Mount Cayley volcanic field

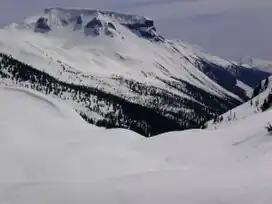
The northern flank of Ring Mountain, a tuya at the northern end of the MCVF. Its flat-topped steep-sided structure has its origins from when magma intruded and melted a vertical pipe in the overlying Cordilleran Ice Sheet during the last glacial period.

Several volcanic features in the MCVF were illustrated by volcanologist Jack Souther in 1980, including Mount Cayley, Cauldron Dome, Slag Hill, Mount Fee, Ember Ridge and Ring Mountain, which was titled "Crucible Dome" at the time. This resulted in the creation of a geological map that showed the regional terrain and locations of the volcanoes. The most detailed study of Mount Cayley took place during this period. Little Ring Mountain at the northernmost end of the MCVF had not been studied at the time and was not included on Souther's 1980 map. Ember Ridge at the southern end of the MCVF was originally mapped as a cluster of five lava domes. The sixth lava dome, Ember Ridge Northeast, was discovered by Ph.D. student Melanie Kelman during a period of research in 2001.